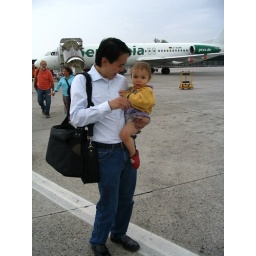
On the tarmac in Pisa...before laptop bag was stolen!